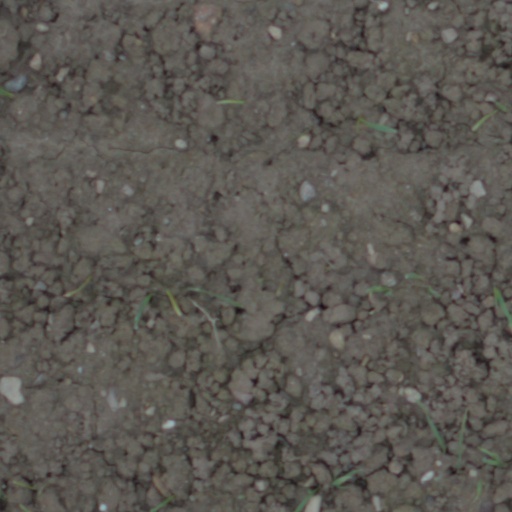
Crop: wheat